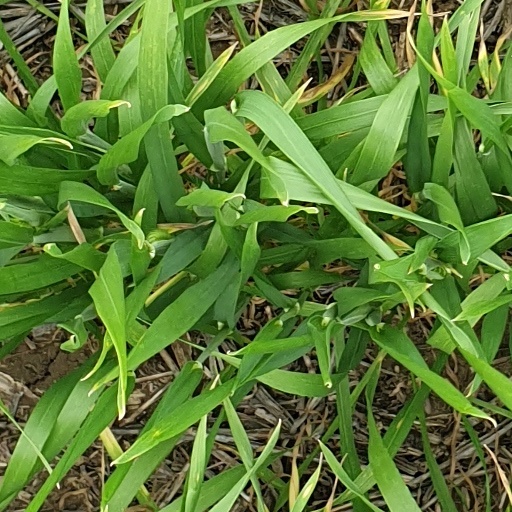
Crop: wheat